List of urban rail systems in Japan

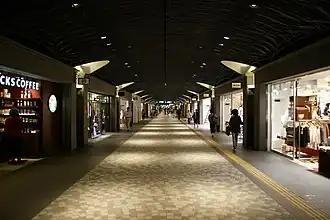
The Tenjin Underground Mall connects Tenjin and Tenjin-Minami on the Fukuoka City Subway. Together, these two stations are considered an interchange station, but because they are given distinct station names, they are counted as separate stations in this list.

Data is broken down at the line level, then rolled up for each specific railway operator. The total station count for each operator is a "unique station" count—an interchange or transfer station between two lines operated by the same company is counted as a single station. As a result, summing together the station counts for all of the lines under a single railway operator will generally yield a value greater than the total station count cited for the operator.